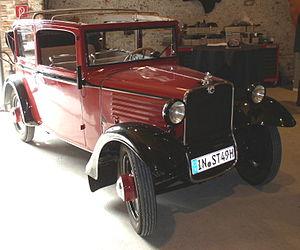
Stoewer était un constructeur automobile allemand basé à Stettin, en activité entre 1858 et 1945. Sa particularité consistait à proposer une très haute qualité de fabrication en s'éloignant de la production de masse. Stoewer aura également produit des machines à écrire, des machines à coudre et des bicyclettes.